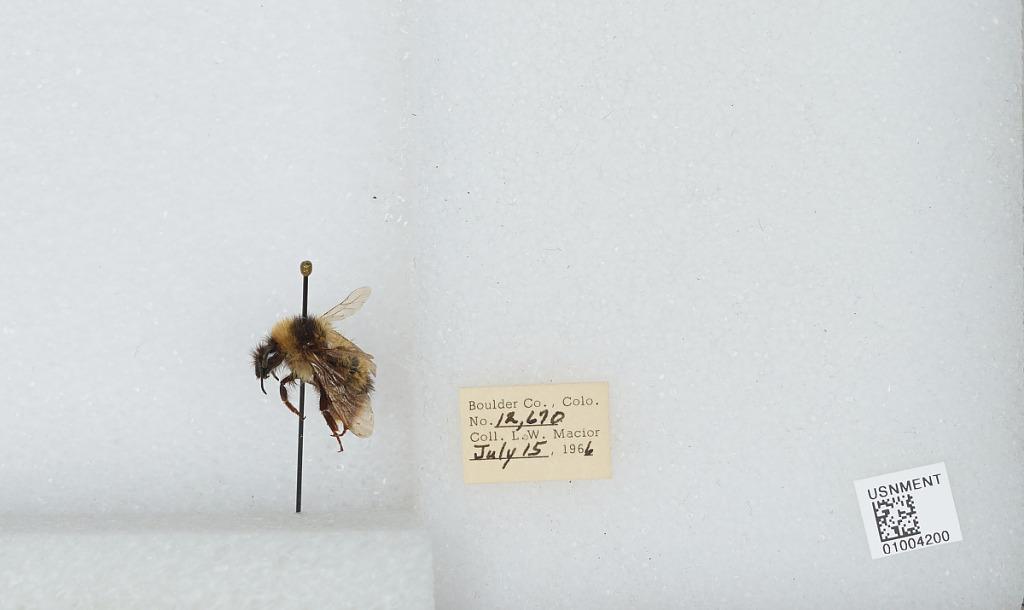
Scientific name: Bombus (Alpinobombus) balteatus Dahlbom
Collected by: L. Macior
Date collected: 1966-7-15
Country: United States
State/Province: Colorado
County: Boulder
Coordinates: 40.0275, -105.252